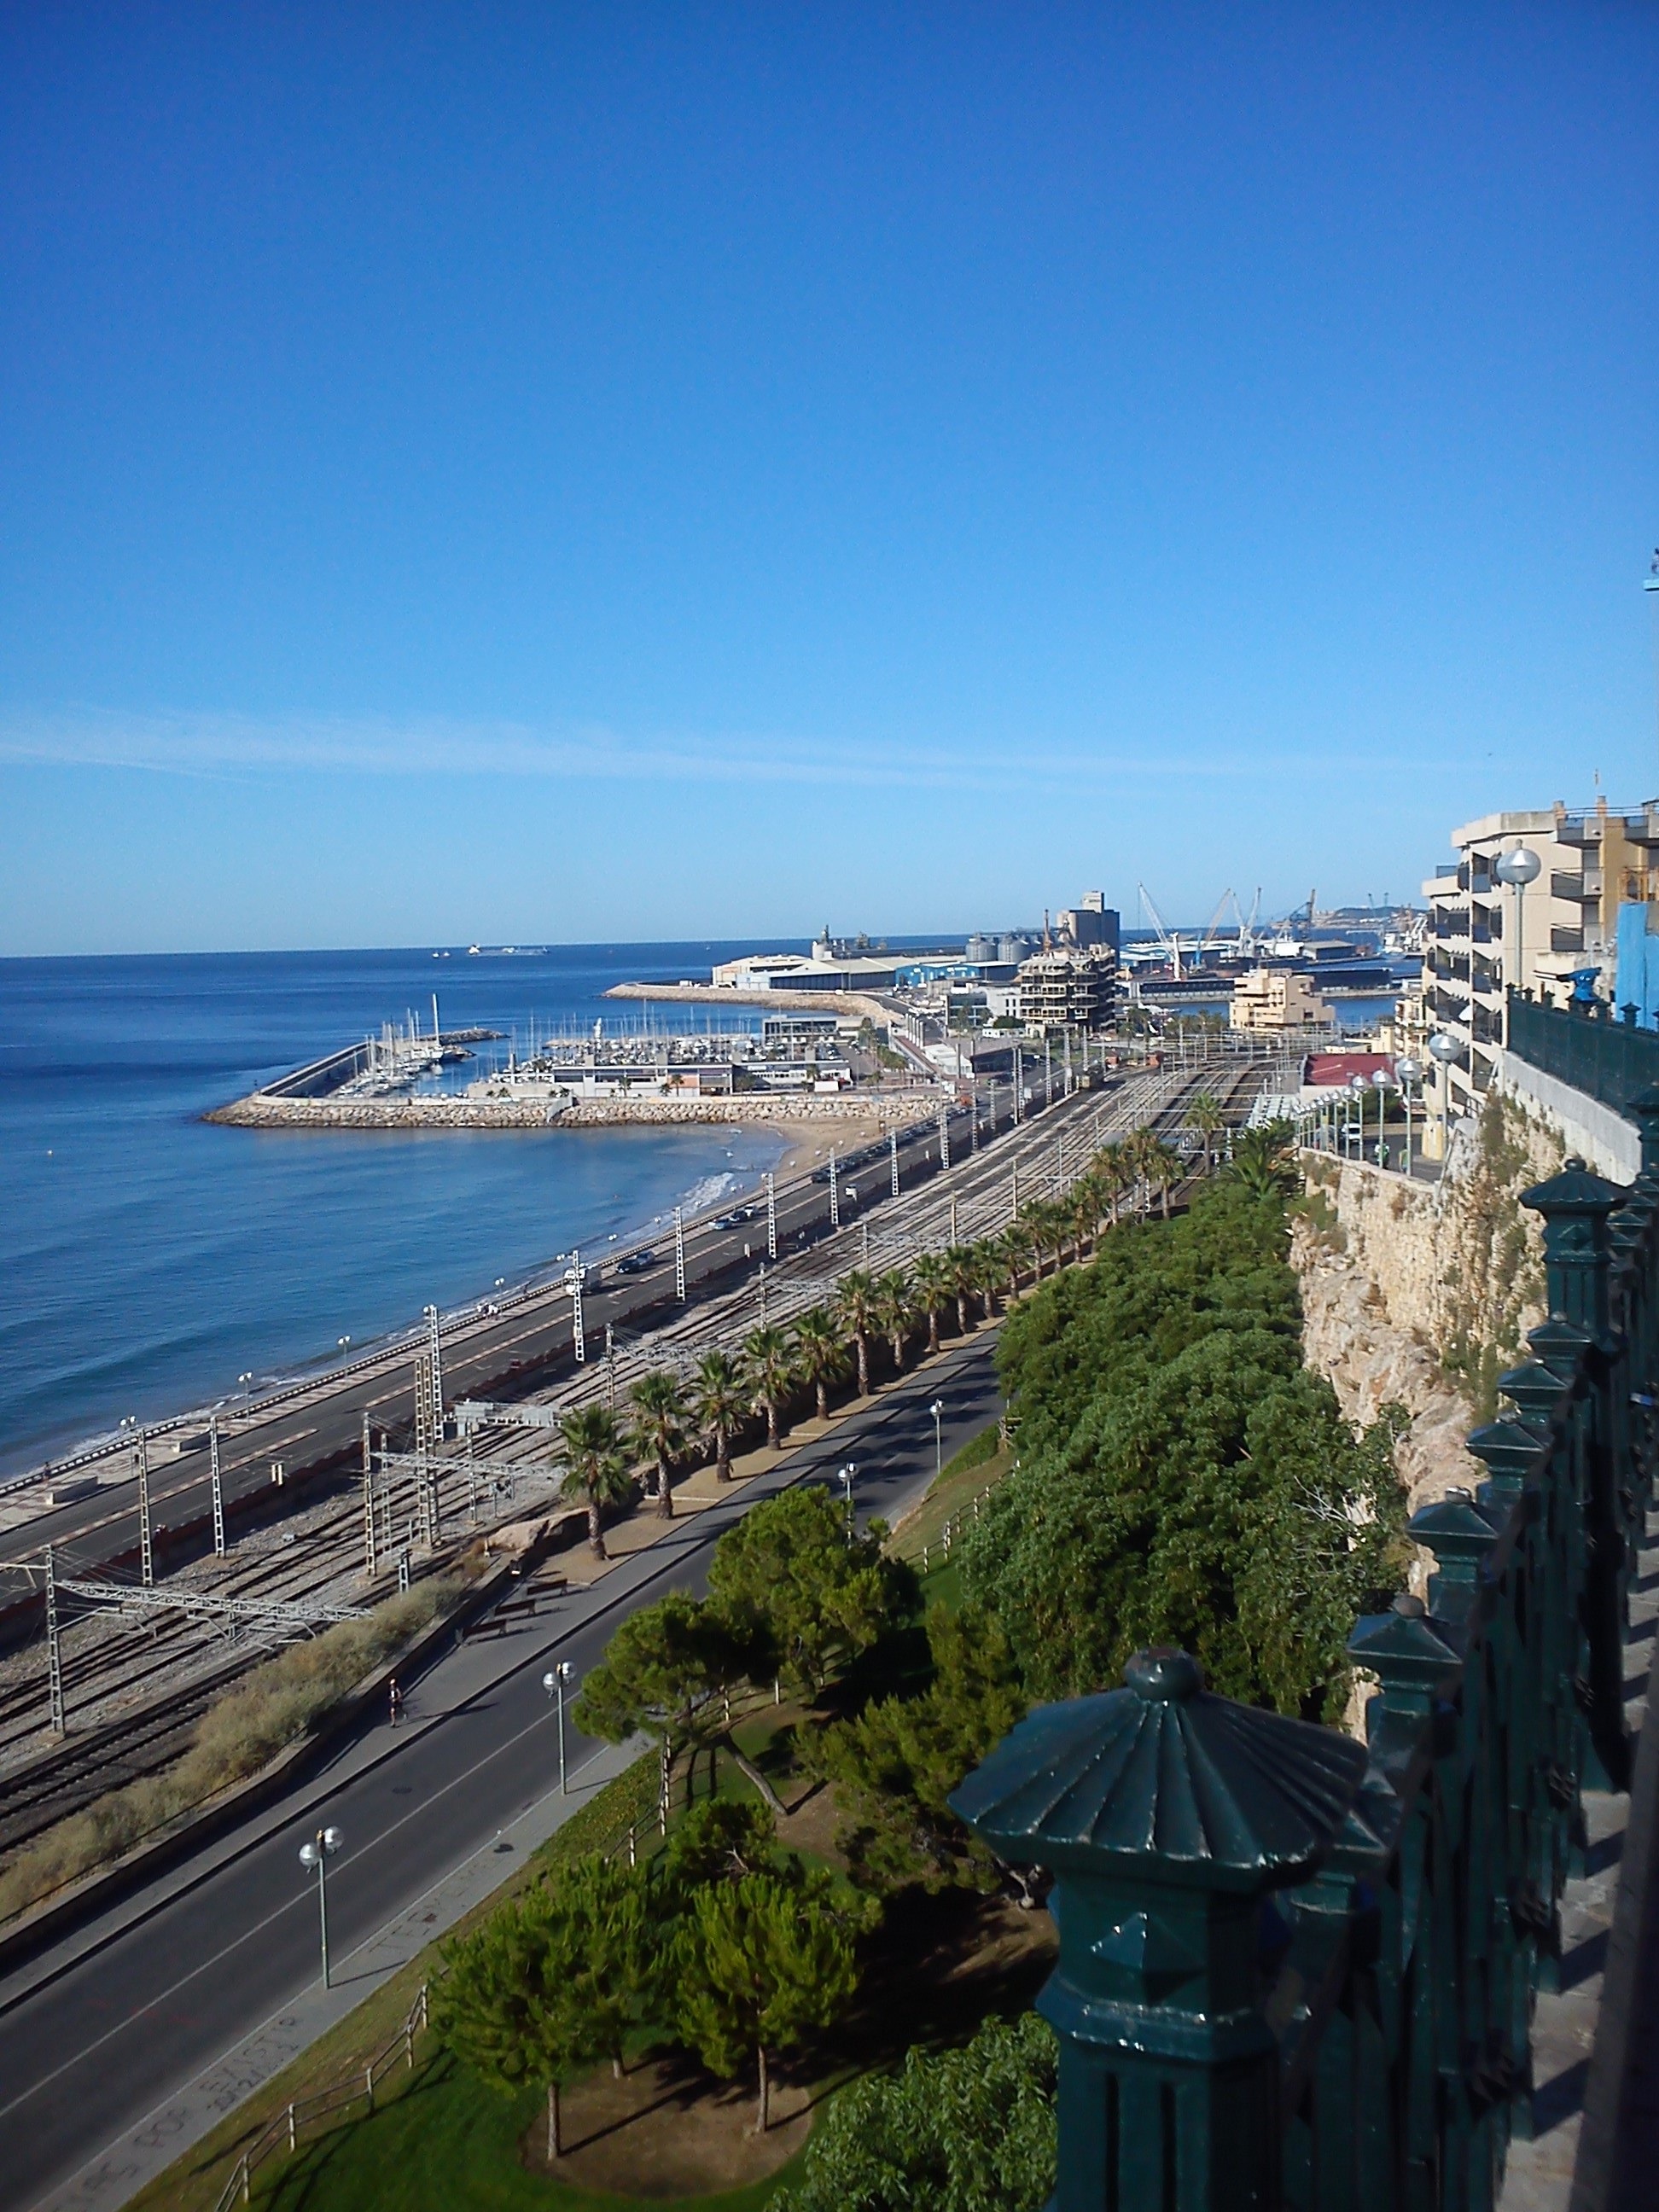
beach, sea, coast, ocean, horizon, walkway, cityscape, vacation, vehicle, tower, bay, landmark, harbor, port, tourism, terrain, body of water, cape, tarragona, aerial photography